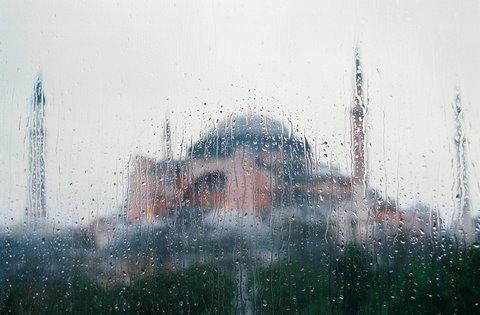
Weather: rain or strom